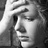
Emotion: sad